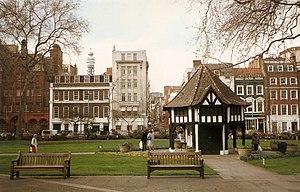
Soho Square est une place de Londres, carrefour important de la ville depuis 1681, située dans le quartier de Soho, dans le West End. Elle contient un espace vert en son centre.